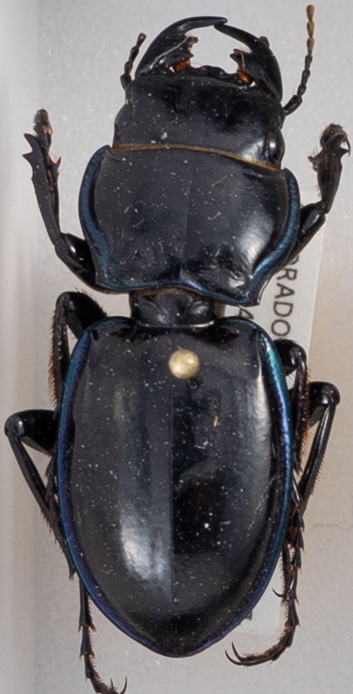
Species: Pasimachus elongatus
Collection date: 2014-06-24 04:00:00
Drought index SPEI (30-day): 0.71
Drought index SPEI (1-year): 0.54
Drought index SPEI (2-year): -1.01